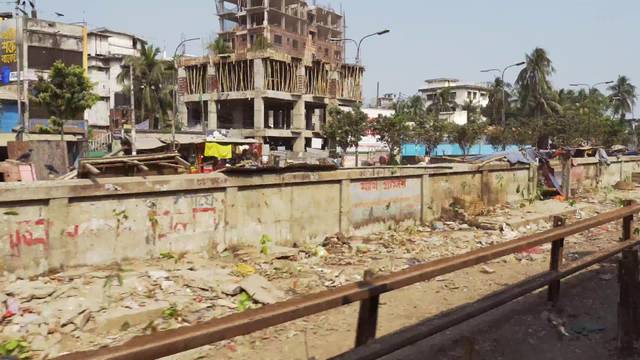
Region: Bangladesh
Coordinates: 23.751, 90.406